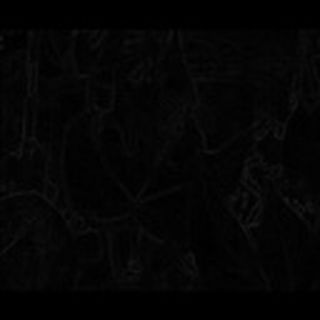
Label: cotton_bacterial_blight